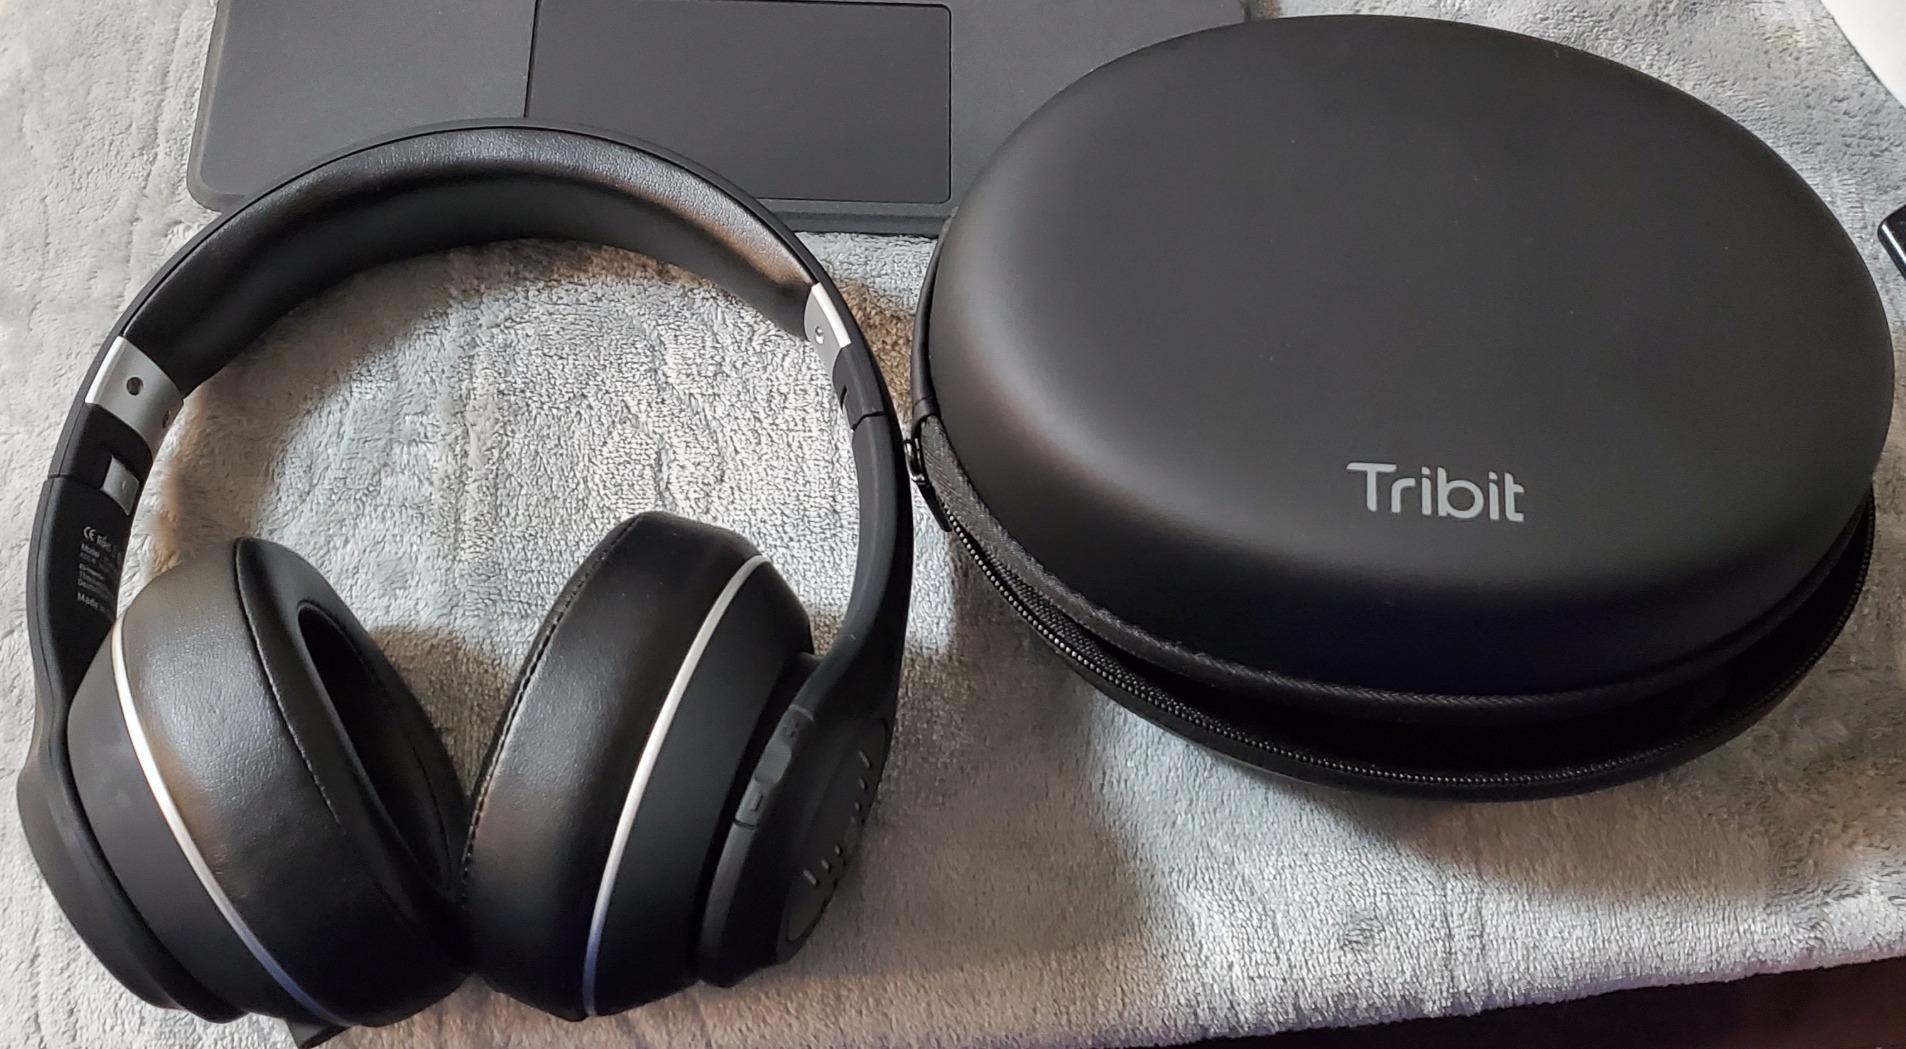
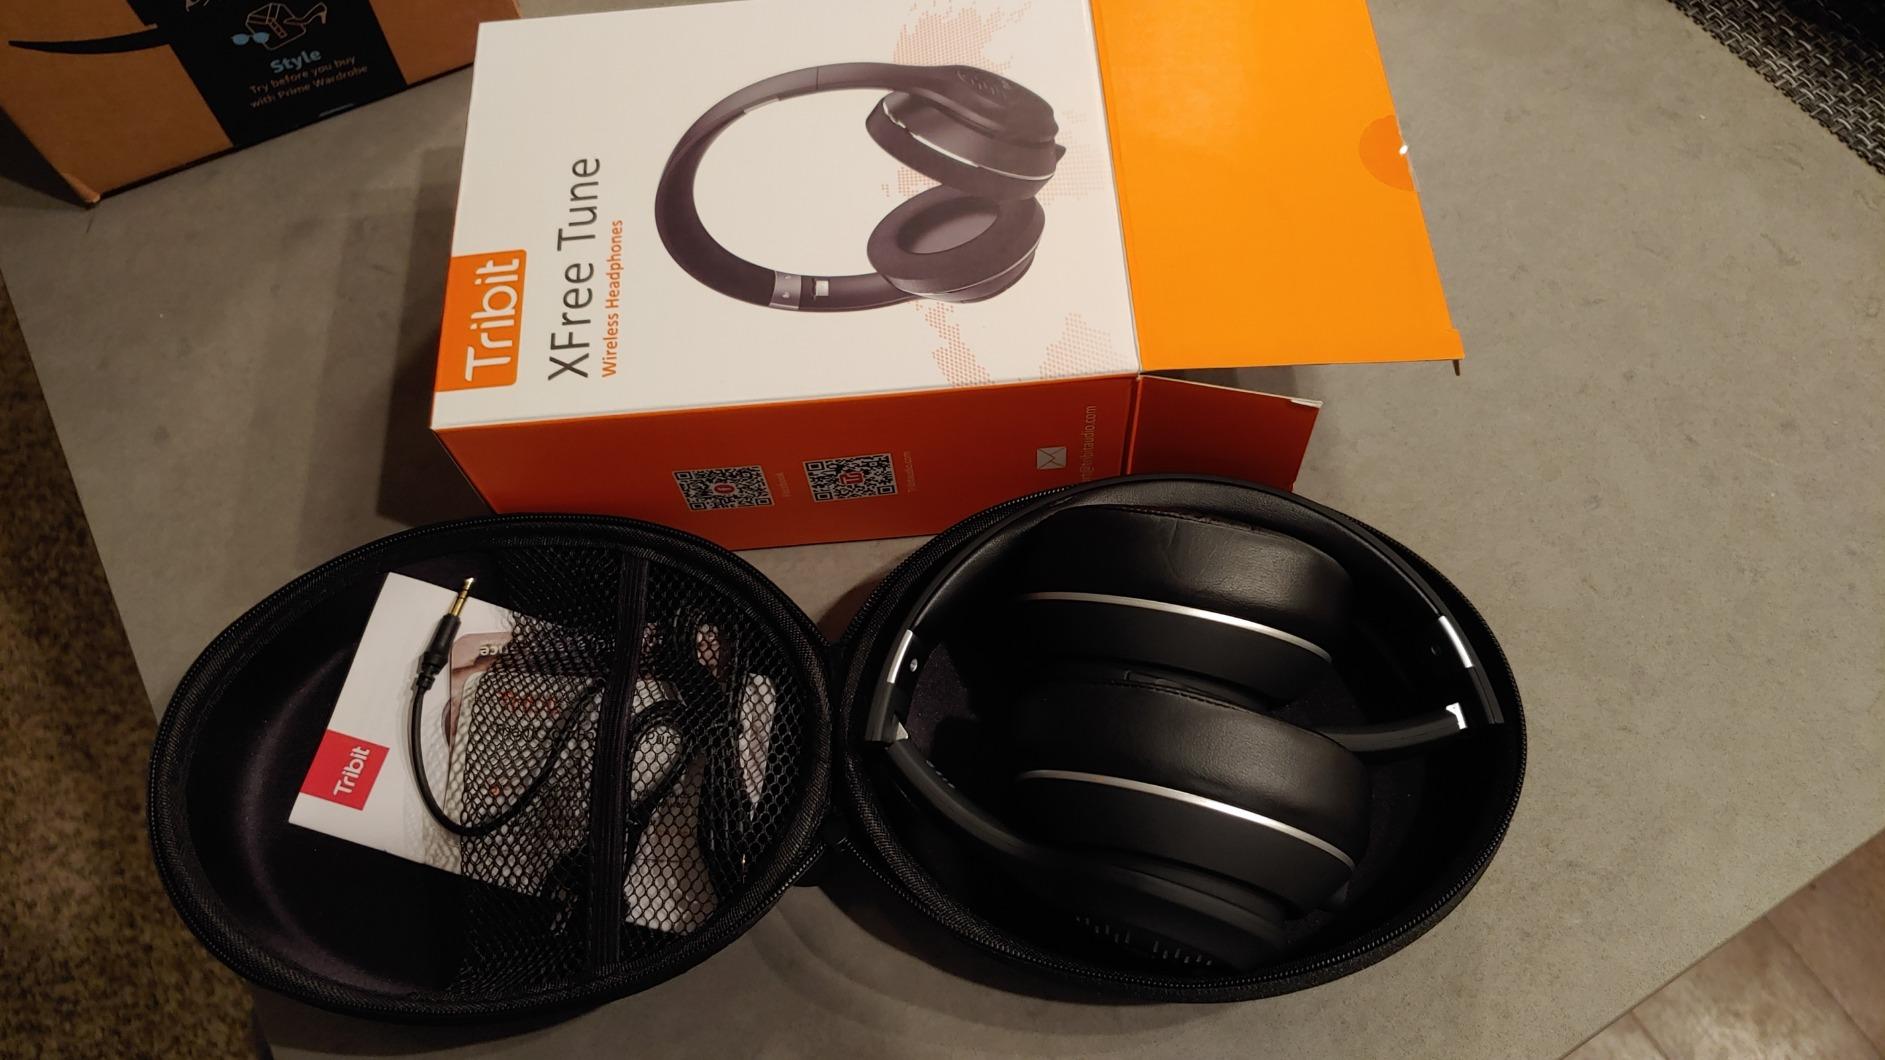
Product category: headphones
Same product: yes